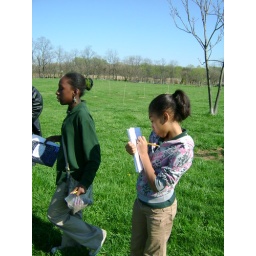
notes in my project blue book